Besanosaurus

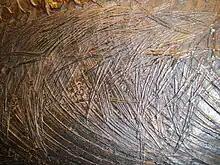
The small vertebrae preserved within the holotype's rib cage

In 2011, Philippa Thorne and colleagues ran an analysis based on an updated version of Motani's 1999 data matrix. Their analysis found "Besanosaurus" to be part of the shastasaurid clade (natural group). The results of another comprehensive analysis by Cheng Ji and colleagues were published in 2016, and was based on a much larger data set than previous studies. A large, well-supported clade of shastasaurids was recovered by their study, with "Besanosaurus" as the earliest diverging member. Another series of very large analyses were run by Benjamin Moon in 2017, created by revising and compiling previous analyses. The analyses, however, were unable to clearly elucidate the relationships of many early merriamosaurs, making it unclear whether or not "Besanosaurus" was a shastasaur. In their 2021 study, Bindellini and colleagues updated the codings for "Besanosaurus" and some other shastasaurids in the analysis of Ji and colleagues, preferring this study over Moon's larger one as it was constructed with more direct observation of the specimens. They found multiple different configurations of shastasaurids, with the group either being a grade or a clade, with the former arrangement found with marginally more frequency. Within the grade, "Besanosaurus" was found to be the earliest diverging member, while within the clade it was either in a similar position or in a smaller nested group with "Guizhouichthyosaurus" and ""Callawayia" wolonggangense". Due to this instability, Bindellini and colleagues considered shastasaurid relationships to still be ambiguous.